Timothy Hartshorn House

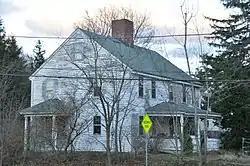

The Timothy Hartshorn House is a historic house in Reading, Massachusetts. This -story wood-frame house was built c. 1787 by Timothy Hartshorn, a farmer and shoemaker, and remained in his family for over 100 years. It is a vernacular Georgian-Federal style, with five bays and a central chimney. The main entrance is flanked by sidelight windows and fluted pilasters, supporting an entablature with high capitals, but is somewhat obscured by the 19th century porch.